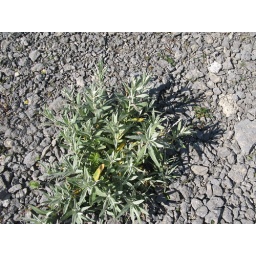
plant fighting for its life in rock country.